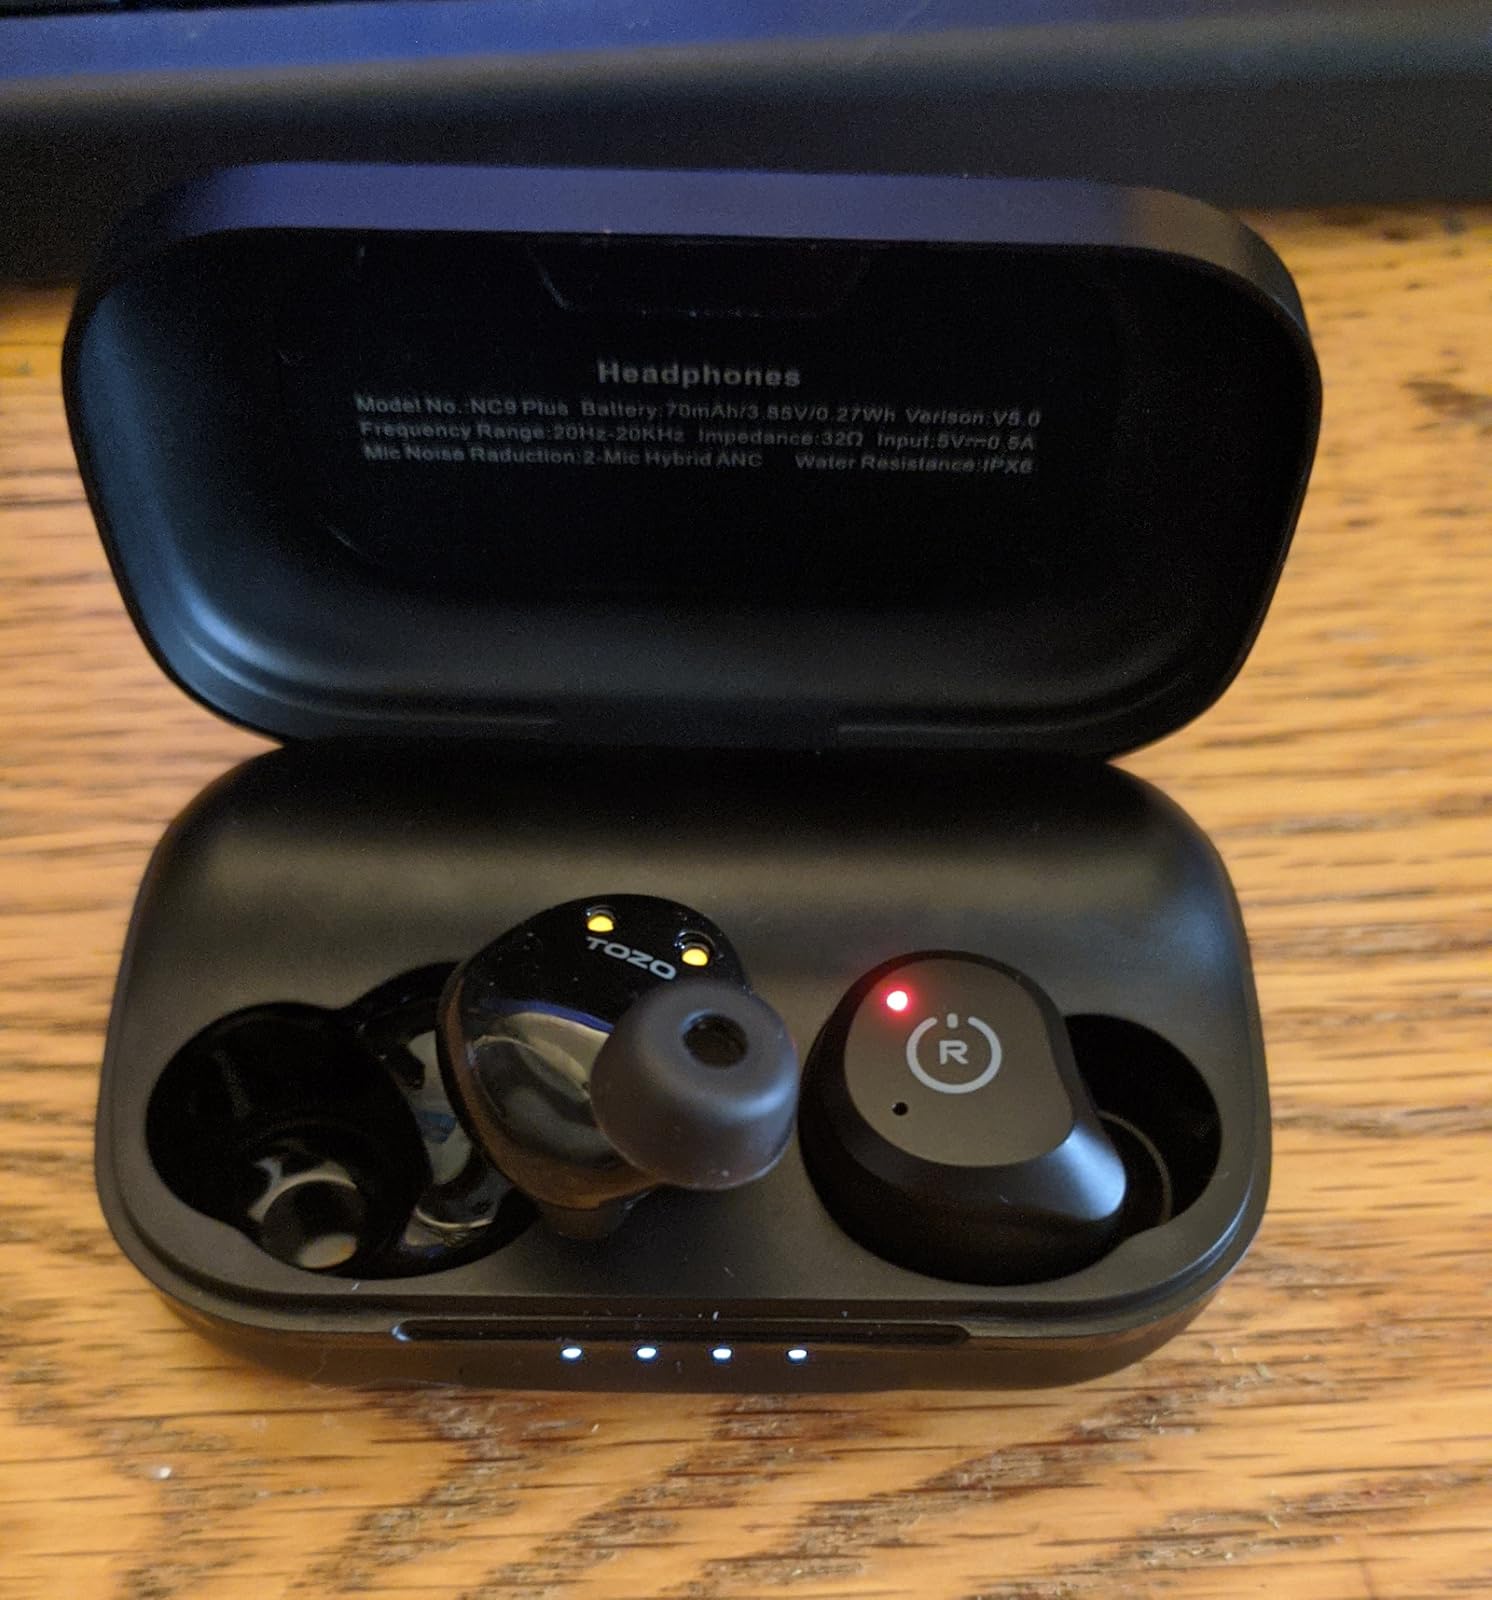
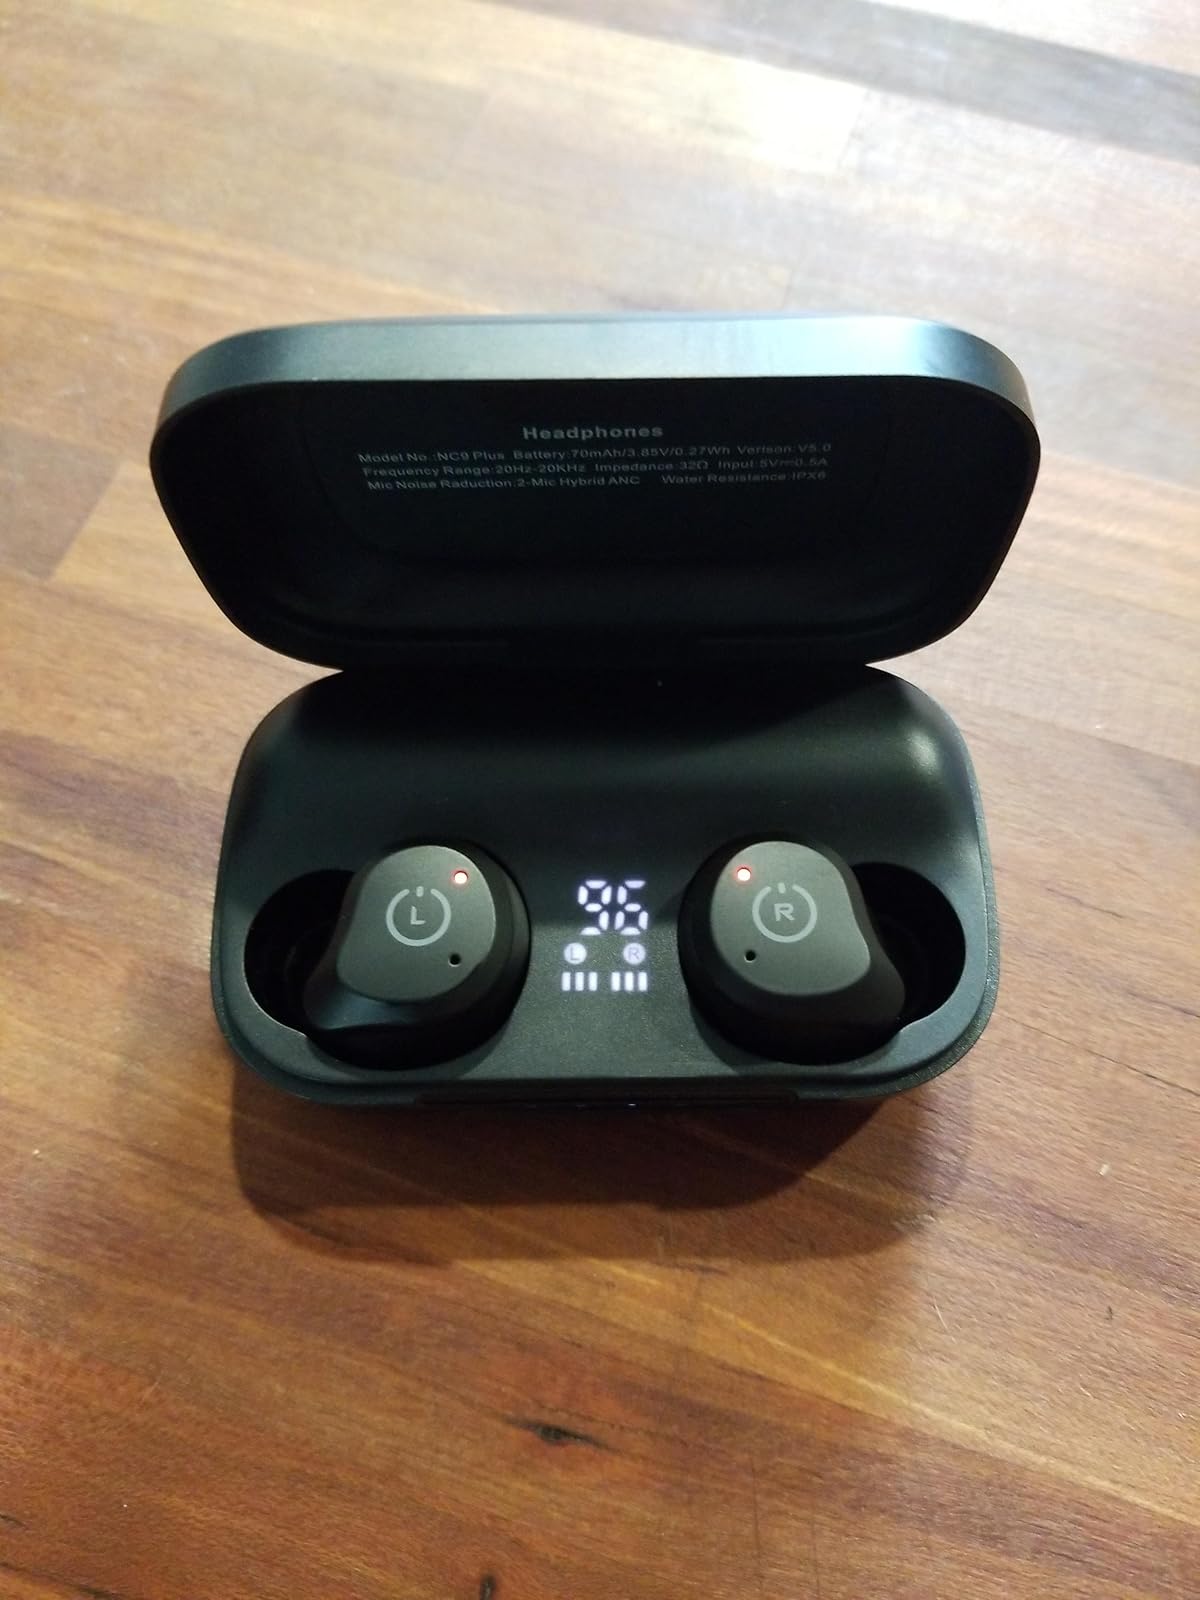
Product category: earbuds
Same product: yes